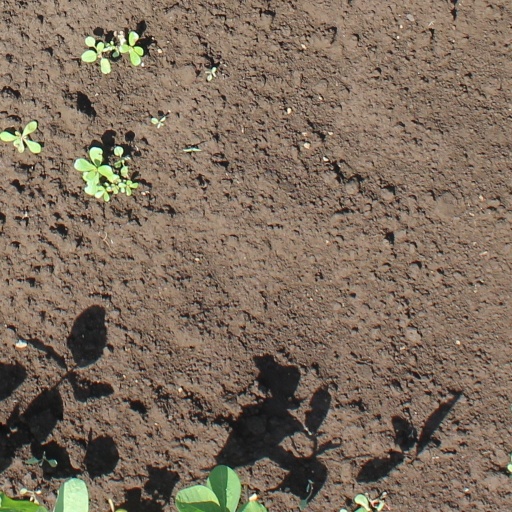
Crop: soybean